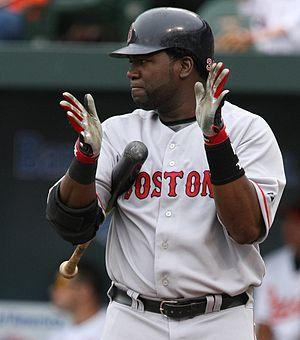
Au baseball, un double est un coup sûr qui permet au frappeur de courir jusqu'au deuxième but sans erreur de la défense. 53 joueurs ont frappé 500 doubles pendant leurs carrière en Ligue majeure de baseball. Parmi ces joueurs, on retrouve beaucoup de frappeurs qui ont aussi au moins 400 coups de circuit.
Un joueur à être nommé plus tard est un concept, le plus souvent associé aux transactions de la Ligue majeure de baseball et des ligues mineures de baseball, dans lequel le transfert d'un sportif professionnel est effectué d'un club à un autre, mais conclu à une date ultérieure par le transfert d'un autre joueur en échange.